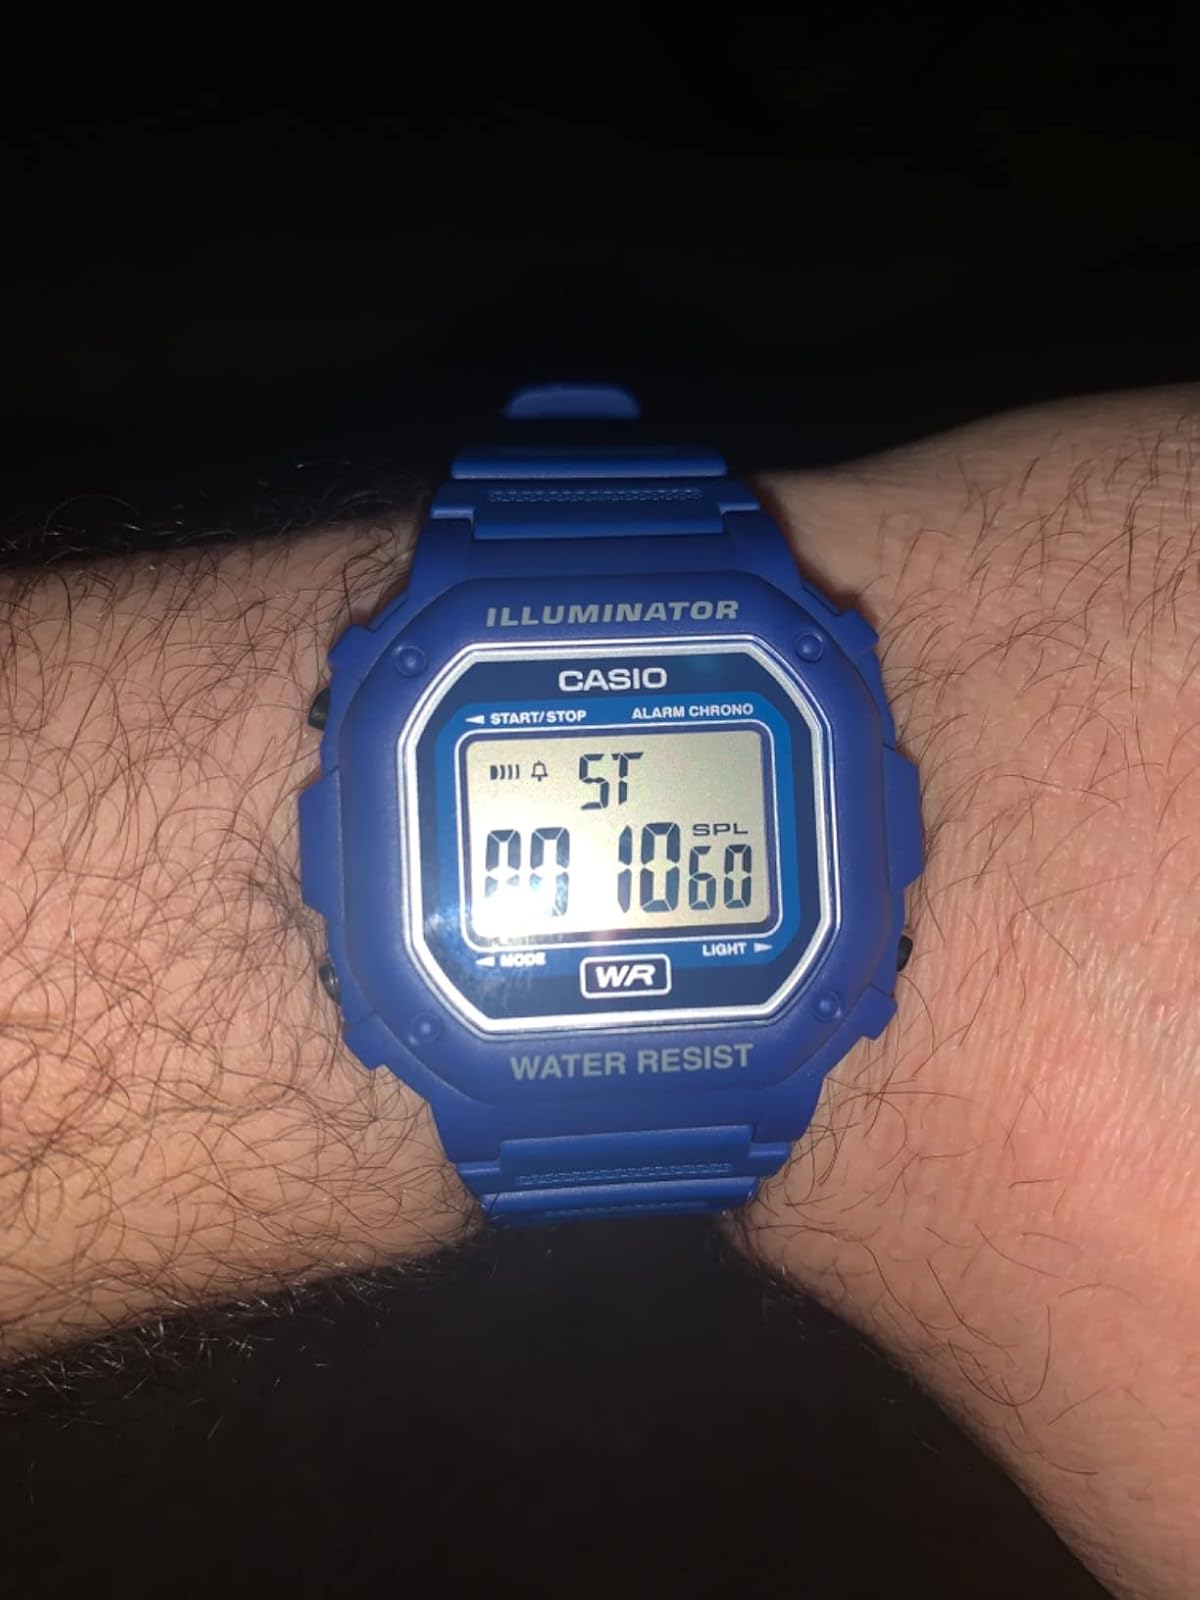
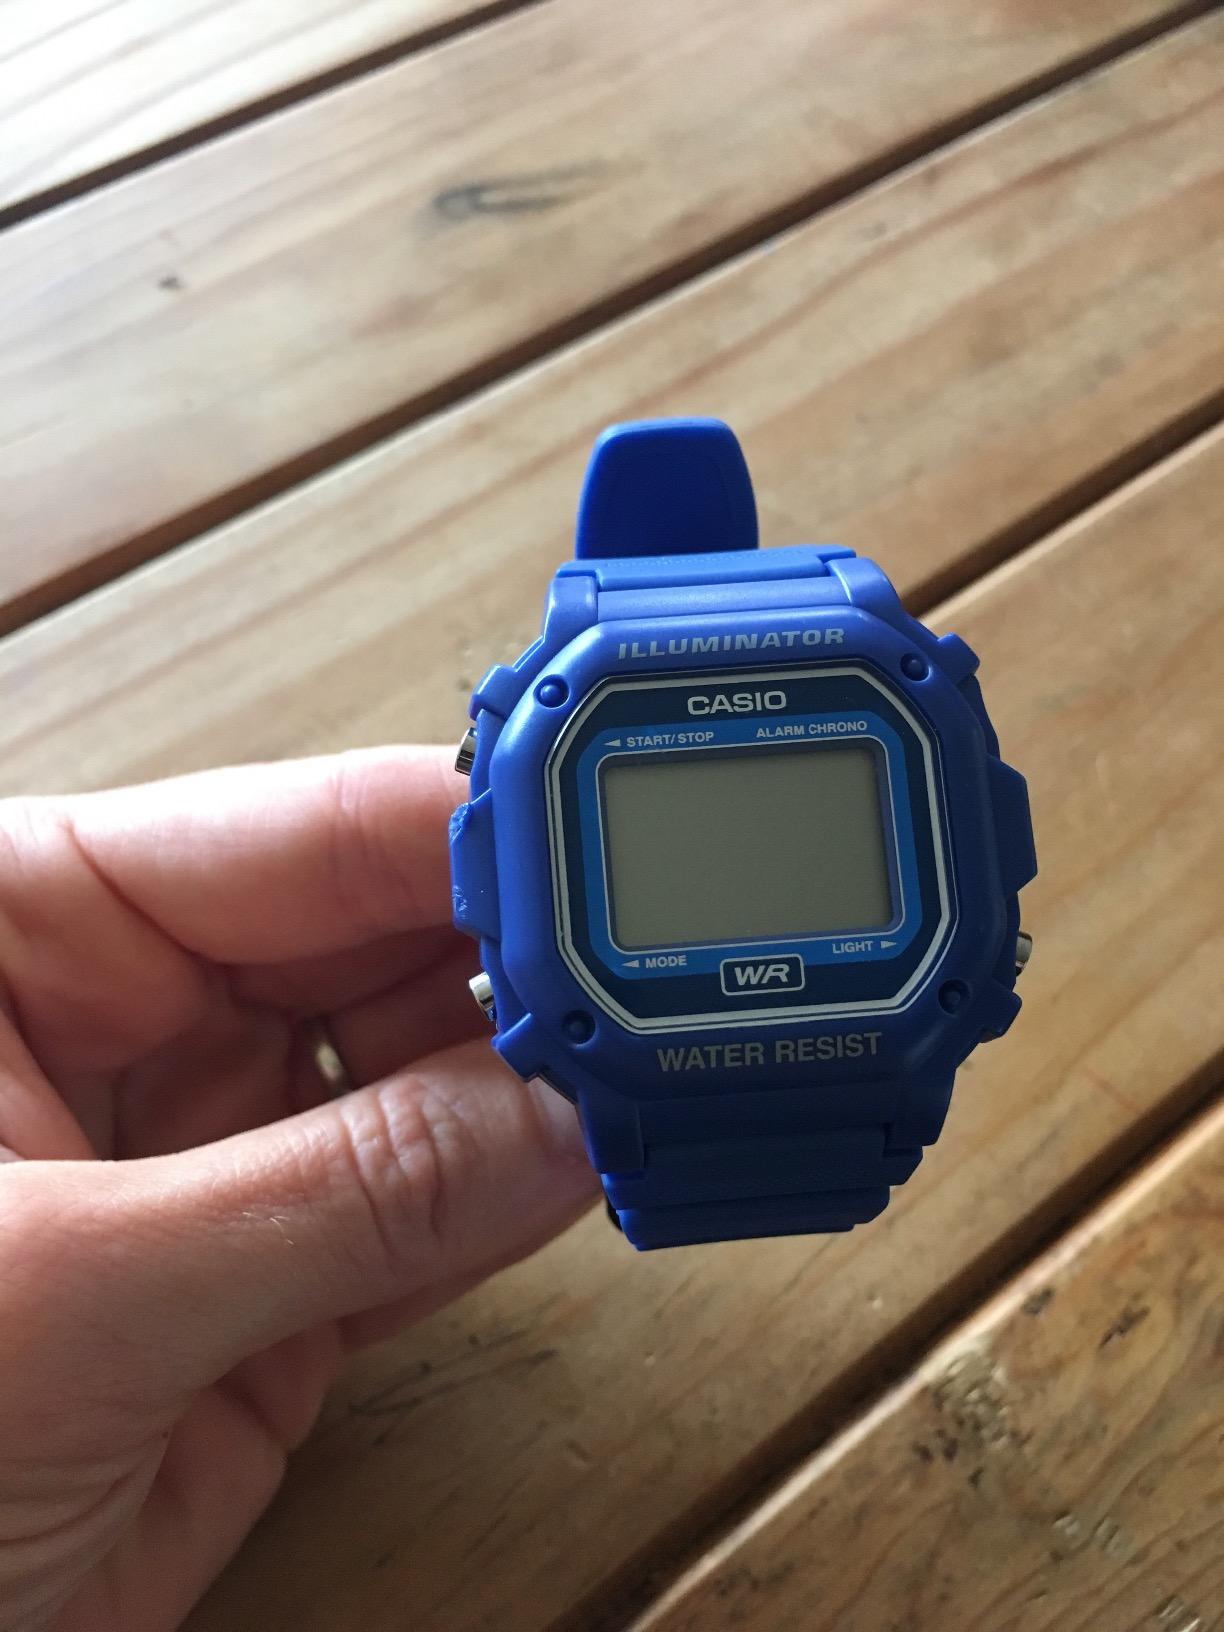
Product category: accessories_watch
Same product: yes